Morale Operations Branch

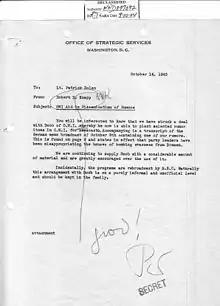
OWI black propaganda memo, 1943

MO Branch additionally maintained operational detachments that were attached to major maneuver units of the US military under the operational control of the Supreme Headquarters Allied Expeditionary Force. These tactical teams were divided into three distinct categories: Combat Teams, Occupational Teams and Base Teams.